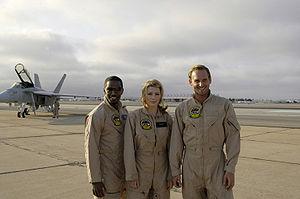
Furtif est un film américain réalisé par Rob Cohen, sorti en 2005.